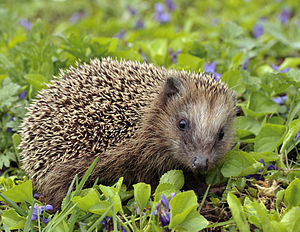
Pindsvin / Billeder
Pindsvinet, også kaldet vesteuropæisk pindsvin, er et pattedyr, der lever i Vesteuropa. I Danmark er det et af de mest velkendte pattedyr og lever ofte i småskove eller haver, hvor det er aktivt om natten. Dyret kendes på at have pigge på ryggen, hvilket fungerer som forsvar mod fjender. Dets føde består især af insekter og deres larver samt orme og snegle. Pindsvinet går i vinterhi.